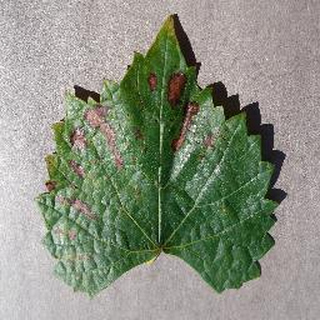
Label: grape_esca_black_measles